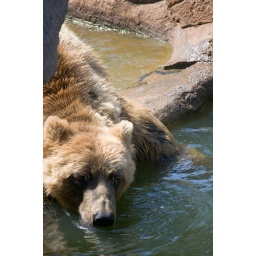
Grizzly bear in water